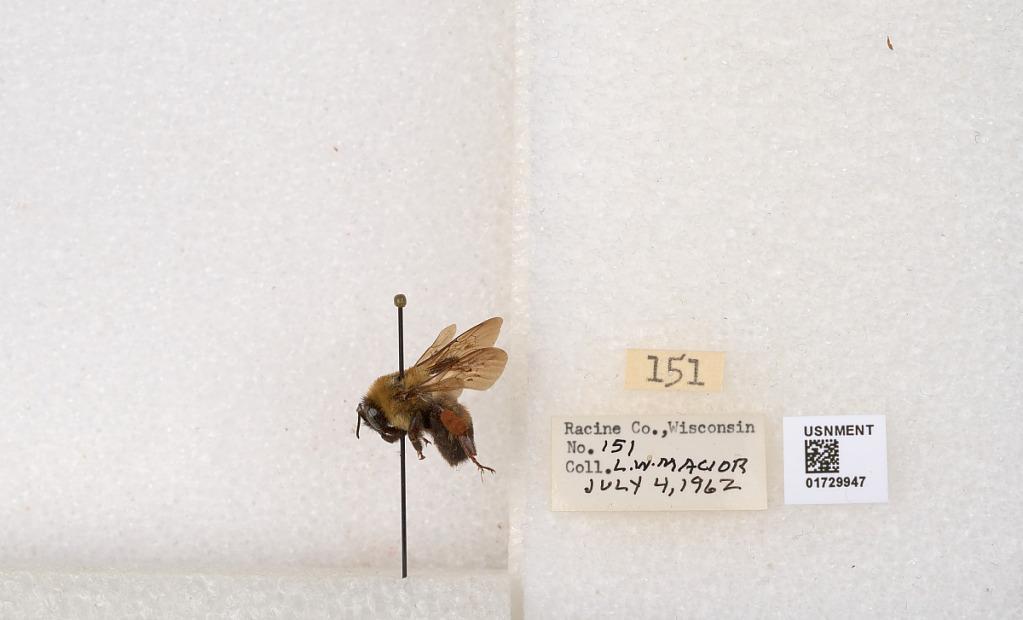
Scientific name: Bombus (Separatobombus) griseocollis (De Geer)
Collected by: L. Macior
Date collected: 1962-7-4
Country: United States
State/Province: Wisconsin
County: Racine
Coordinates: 42.7299, -87.8123